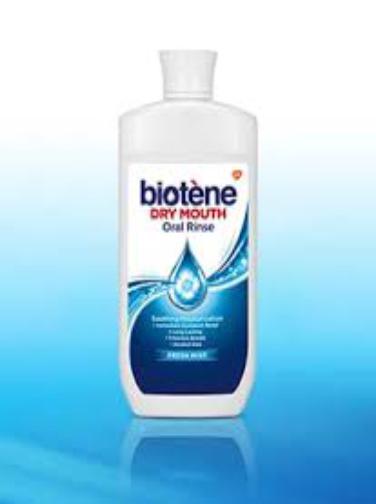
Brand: biotene
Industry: Medical